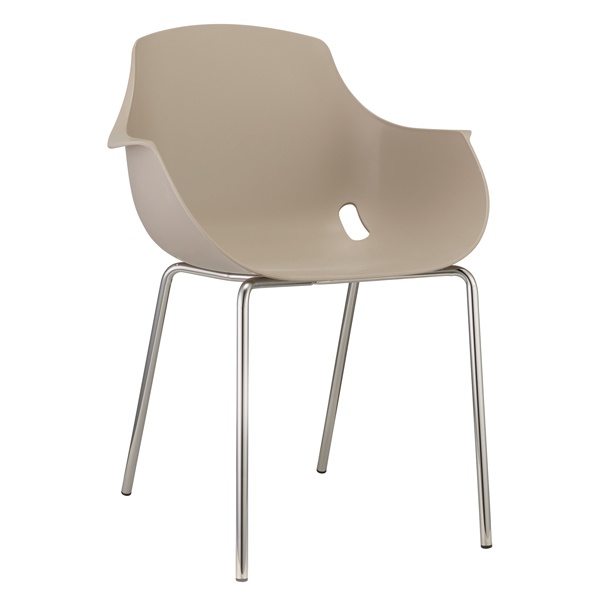
Unisit - GO4G-GR - Seduta attesa Goa GO4G - grigio - Unisit - 93938 -  Conf. da 2 Pz.
GO4G/GR - Seduta attesa Goa GO4G - grigio - Unisit Altre Informazioni: Seduta visitatore in 100% polipropilene con 4 gambe struttura cromata. Alt. tot: 85cm; Prof.tot: 59cm; Alt.schienale: 42cm; Largh.schienale: 50cm; Largh. sedile: 55cm; Prof.sedile: 43cm; Alt.sedile: 44cm. - Unisit Conf. da 2 Pz. S/N: 0
Brand: Unisit
Category: Furniture > Office Furniture > Office Chairs